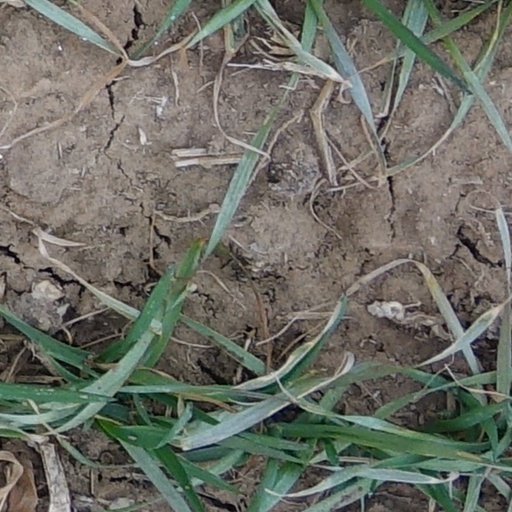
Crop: wheat